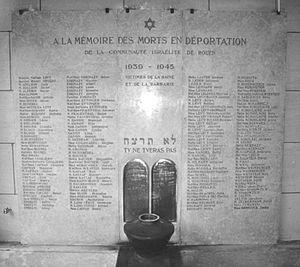
Synagogue de Rouen, stèle commémorative des victimes de déportation
La synagogue de Rouen est une synagogue consistoriale de rite sépharade, située au 55 de la rue des Bons-Enfants à Rouen.